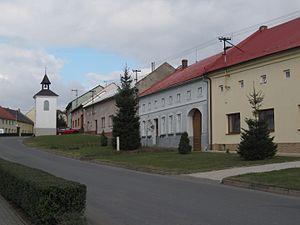
Sazovice est une commune du district et de la région de Zlín, en République tchèque. Sa population s'élevait à 775 habitants en 2018.